Michael Corrigan

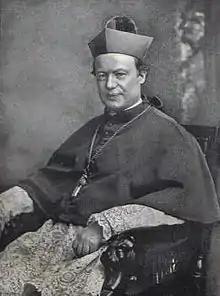

Michael Augustine Corrigan (August 13, 1839May 5, 1902) was an American prelate of the Roman Catholic Church who served as the third archbishop of New York from 1885 to 1902.